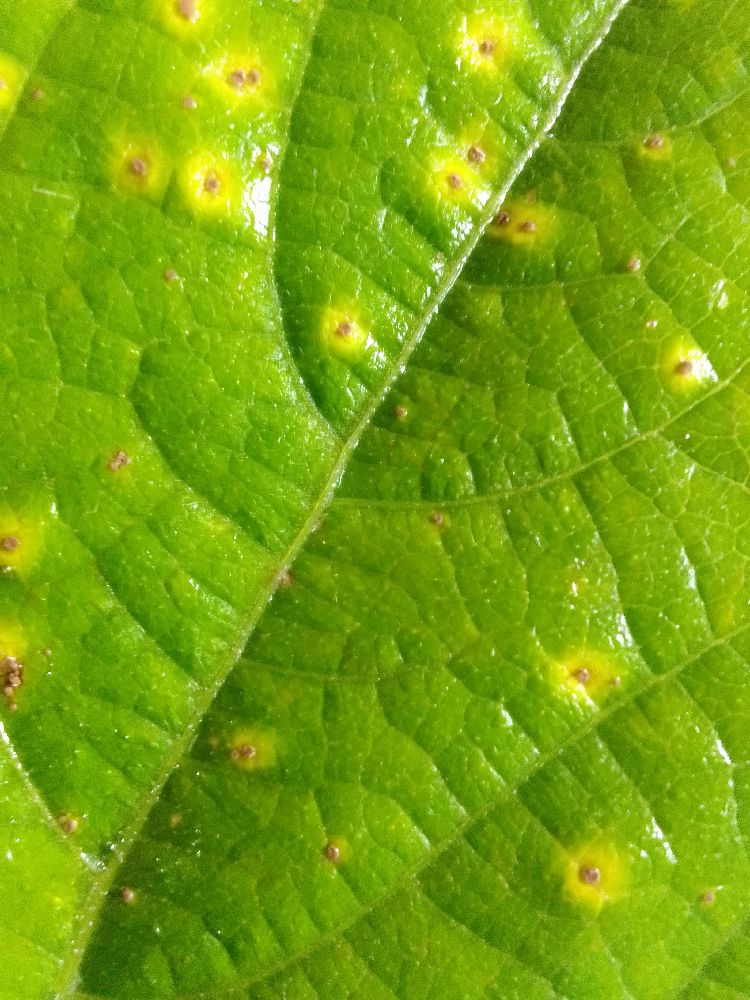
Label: rust